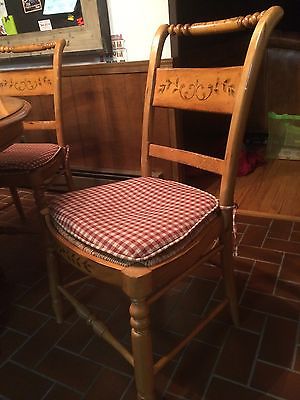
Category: table